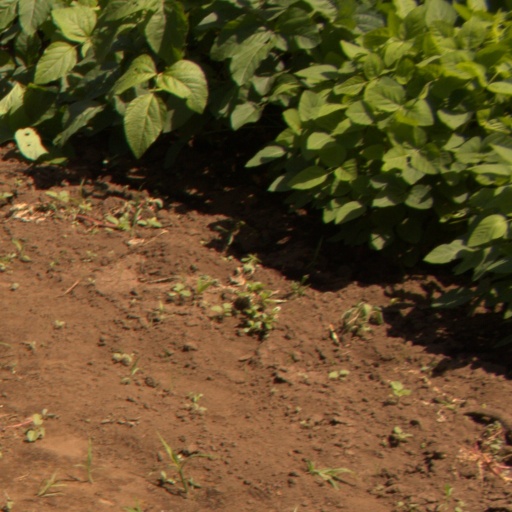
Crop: soybean